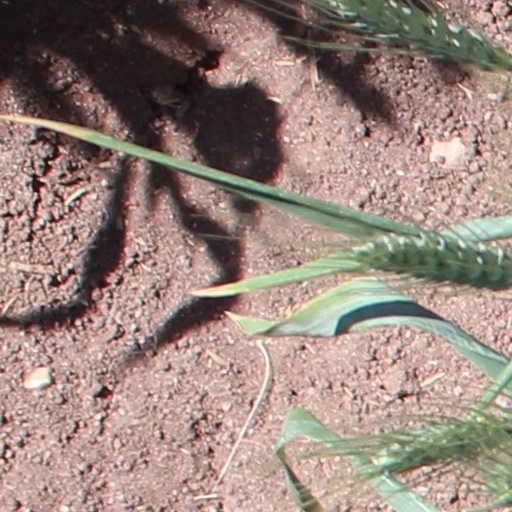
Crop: wheat